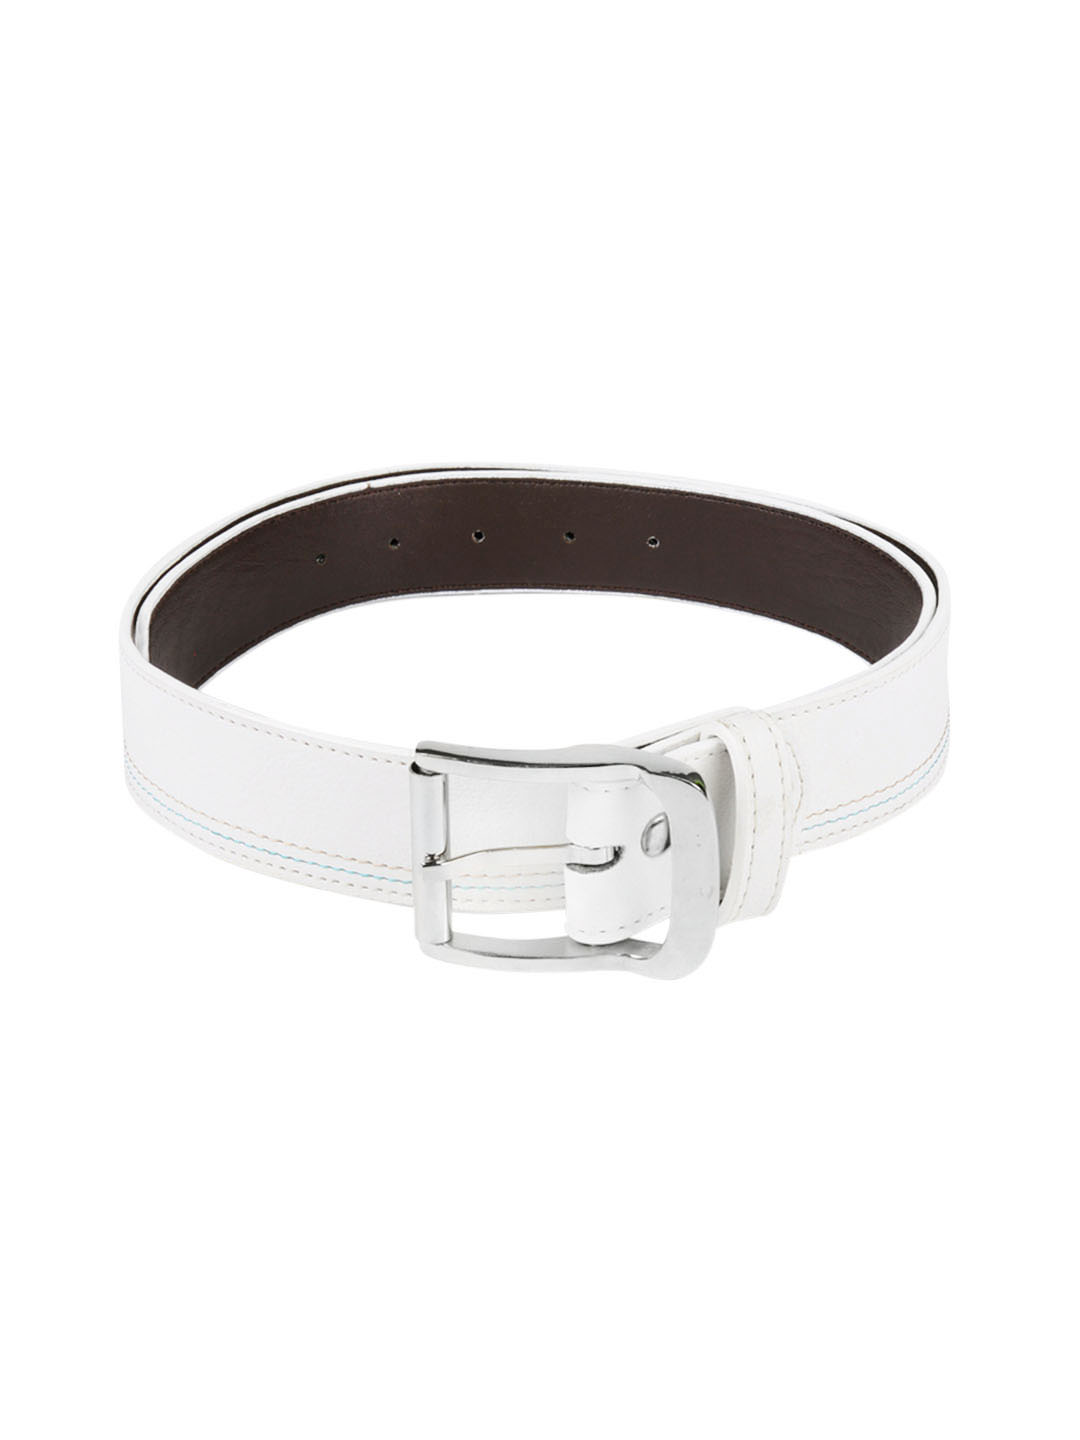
Baggit Women White Capri Taj Belt
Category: Accessories / Belts / Belts
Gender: Women
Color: White
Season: Summer 2012
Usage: Casual